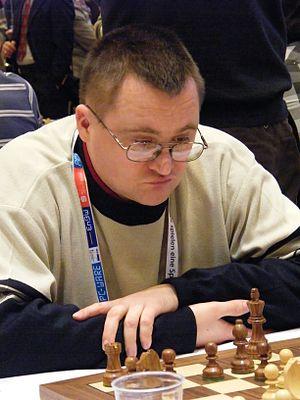
Alekseï Dimitrievitch Fiodorov ou Alexeï Fedorov est un joueur d'échecs biélorusse né le 27 septembre 1972 à Moguilev.